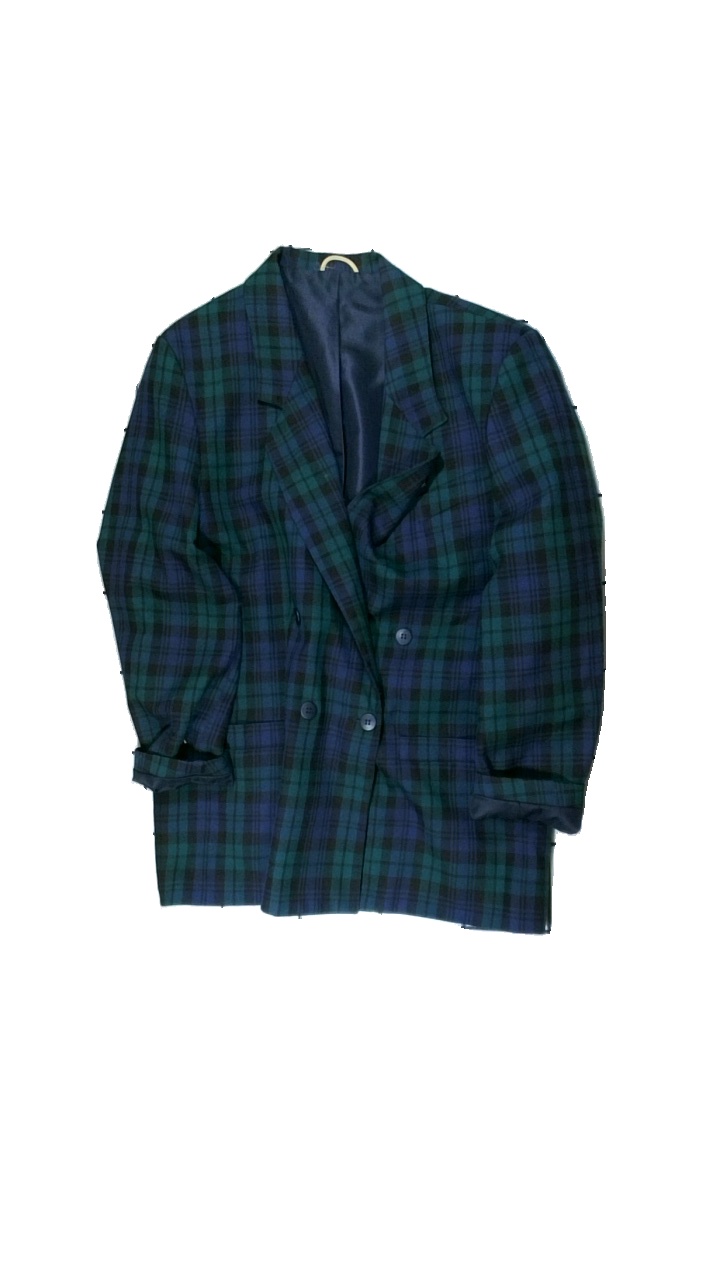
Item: Jacket (Ladies)
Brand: Brandtex
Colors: Green, Blue, Black
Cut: Regular
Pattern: Checkered print
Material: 76% polyester 24% cotton
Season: All
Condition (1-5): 3
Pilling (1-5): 2
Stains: Minor
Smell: Minor
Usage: Reuse
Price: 50-100